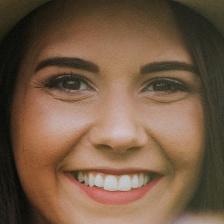
Label: faces